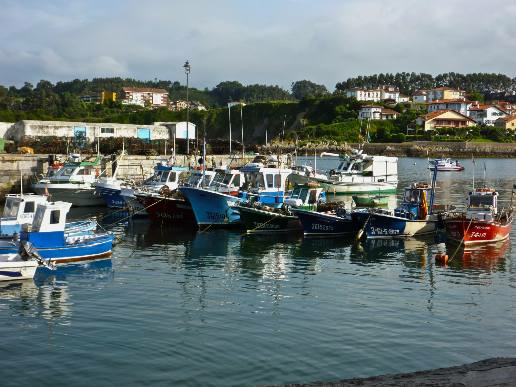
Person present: No